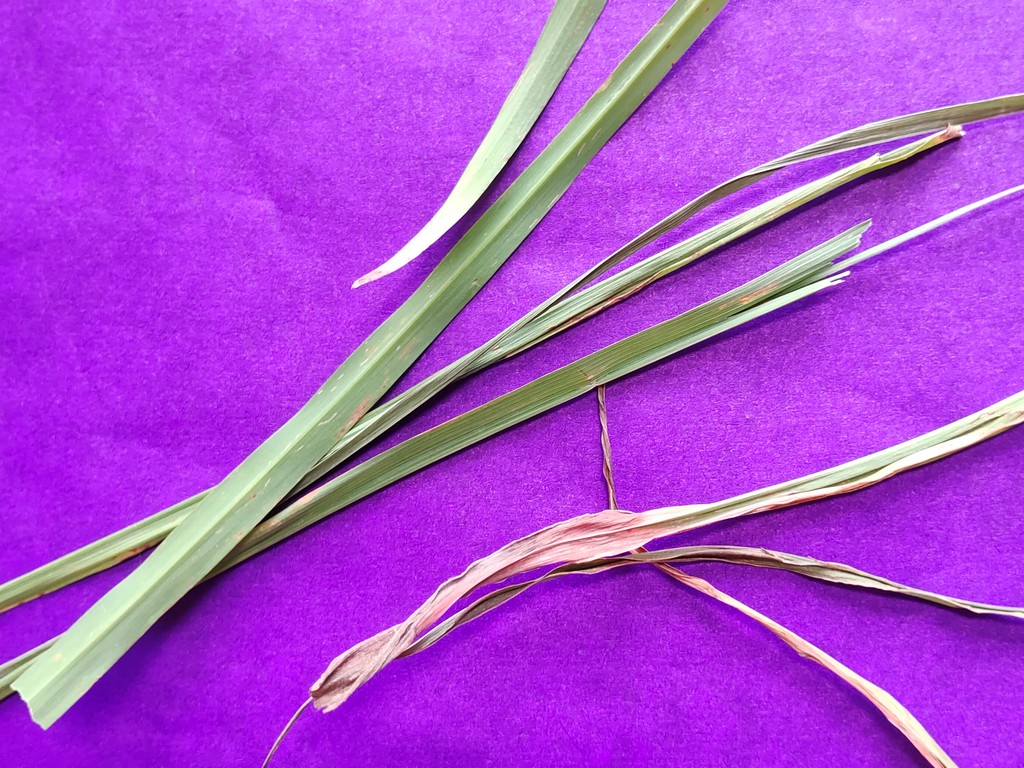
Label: Unhealthy